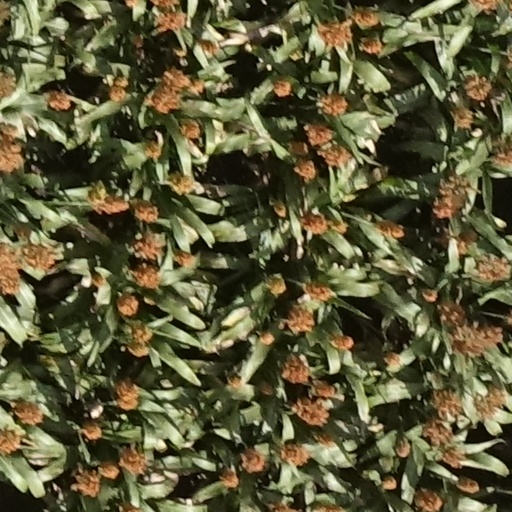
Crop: sorghum